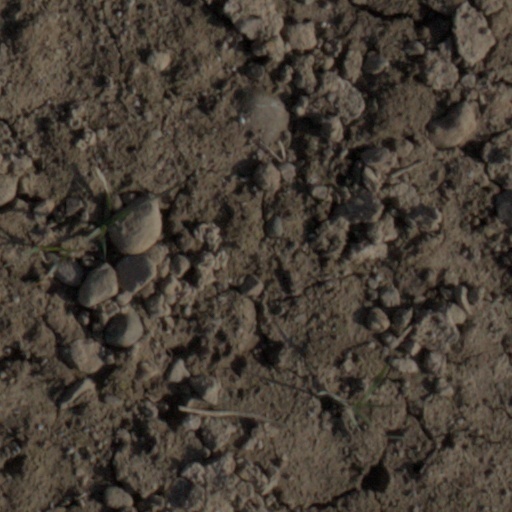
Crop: wheat